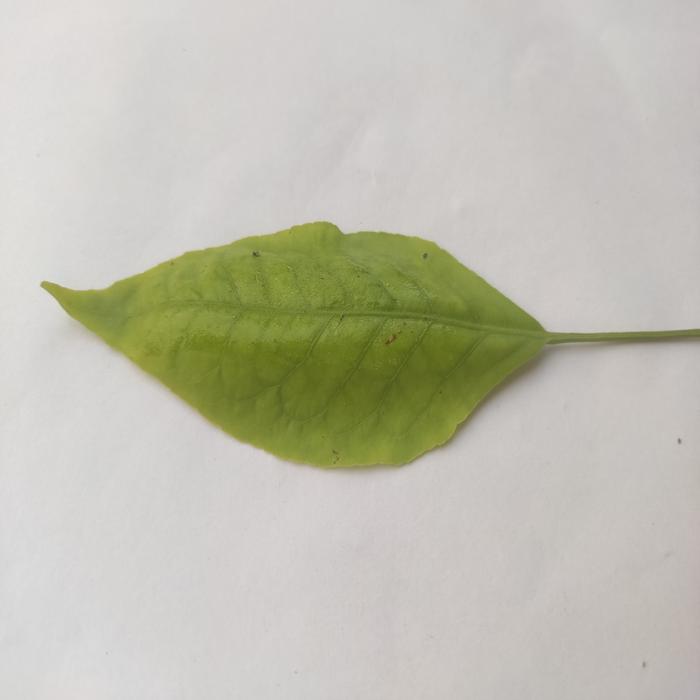
Crop: Aegle Marmelos
Leaf condition: Cercospora_Leaf